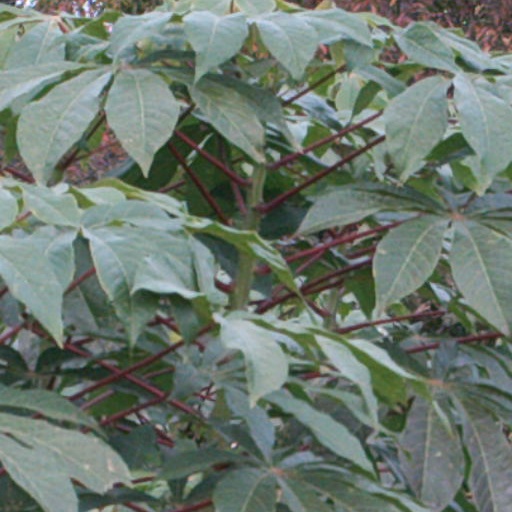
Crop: cassava